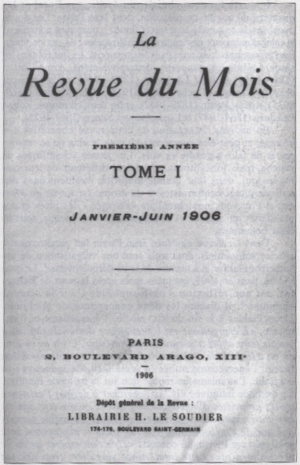
Couverture de la Revue du mois, tome I janvier juin 1906
La Revue du mois est un journal scientifique et littéraire fondée en 1906 par Émile Borel et sa femme Marguerite Appell. Elle regroupait dans son comité de rédaction Jean Perrin, Paul Langevin, Aimé Cotton, Jacques Duclaux, Henri Mouton, Robert Lespieau, Noël Bernard et Louis-Jacques Simon. Léon Blum, Paul Painlevé et Édouard Herriot participent également à cette revue.
Camille Marbo, pseudonyme de Marguerite Borel, née Marguerite Appell, est une romancière française, lauréate du Prix Femina en 1913, et première femme présidente de la Société des gens de lettres. Elle fut présidente du jury du prix Femina.